Answer in natural language. Considering the relative positions, is blue and white striped wooden bed (highlighted by a green box) above or below Doorway (highlighted by a red box)? Choose between the following options: below or above
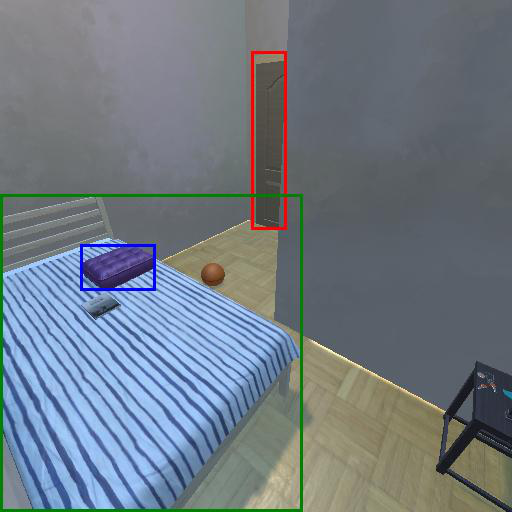
<answer>below</answer>